List of beaches in San Diego County

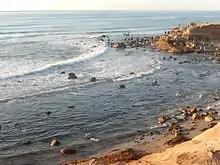
Tidepools at Cabrillo National Monument

These beaches stretch from the mouth of San Diego Bay to the border with Tijuana, Mexico in the south.